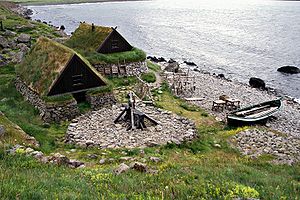
Bolungarvík / Billedgalleri
Bolungarvík isl. Bolungarvíkurkaupstaður er en by og kommune med 904 indbyggere i regionen Vestfirðir i det nordvestlige Island ca. 473 km fra Reykjavík.